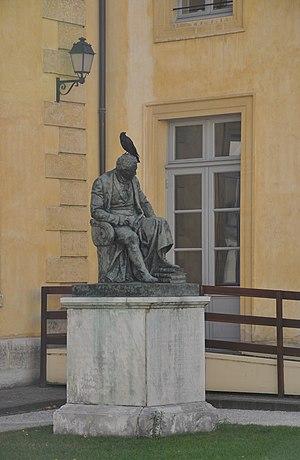
Cour Broussais de l'ancien cloître de Val-de-Grâce dans le 5e arrondissement de Paris in France. This building is classé au titre des Monuments Historiques. It is indexed in the Base Mérimée, a database of architectural heritage maintained by the French Ministry of Culture,